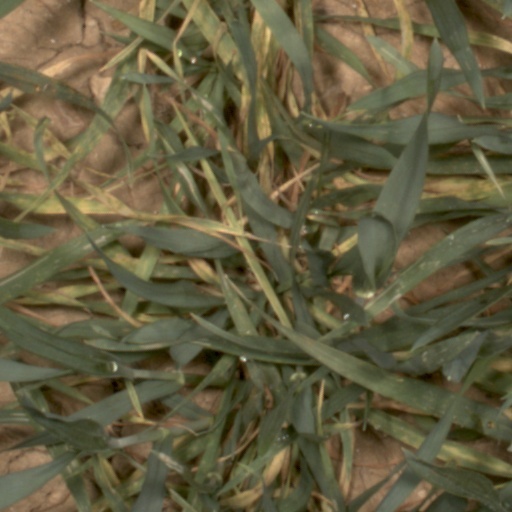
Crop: wheat